Upper Silesia

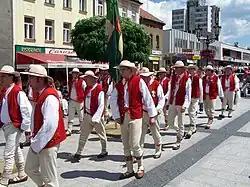
Silesian gorals

Upper Silesian cuisine belongs to Central European cuisines and is therefore characterized by high calorific value of dishes. For centuries, Polish, Czech and German cuisine was mixed here. Typical Upper Silesian dishes are consumed here, as well as dishes that are also present in Lesser Poland and Greater Poland at the same time. In the second half of the twentieth century, dishes from the Polish borderland cuisine (potato pancakes, dumplings with cheese, red borscht, bigos) gained popularity in Upper Silesia.